Statue of Charles Marion Russell

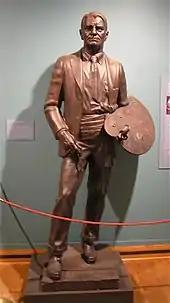
Version in the Montana Historical Society's MacKay Collection, in Helena, Montana

Another version is installed in the Montana Historical Society's MacKay Collection, in Helena, Montana.